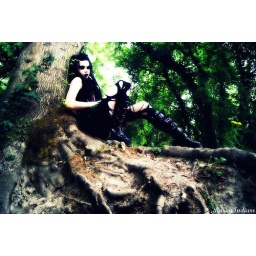
My mdel Freyja sitting by a tree in the woods.